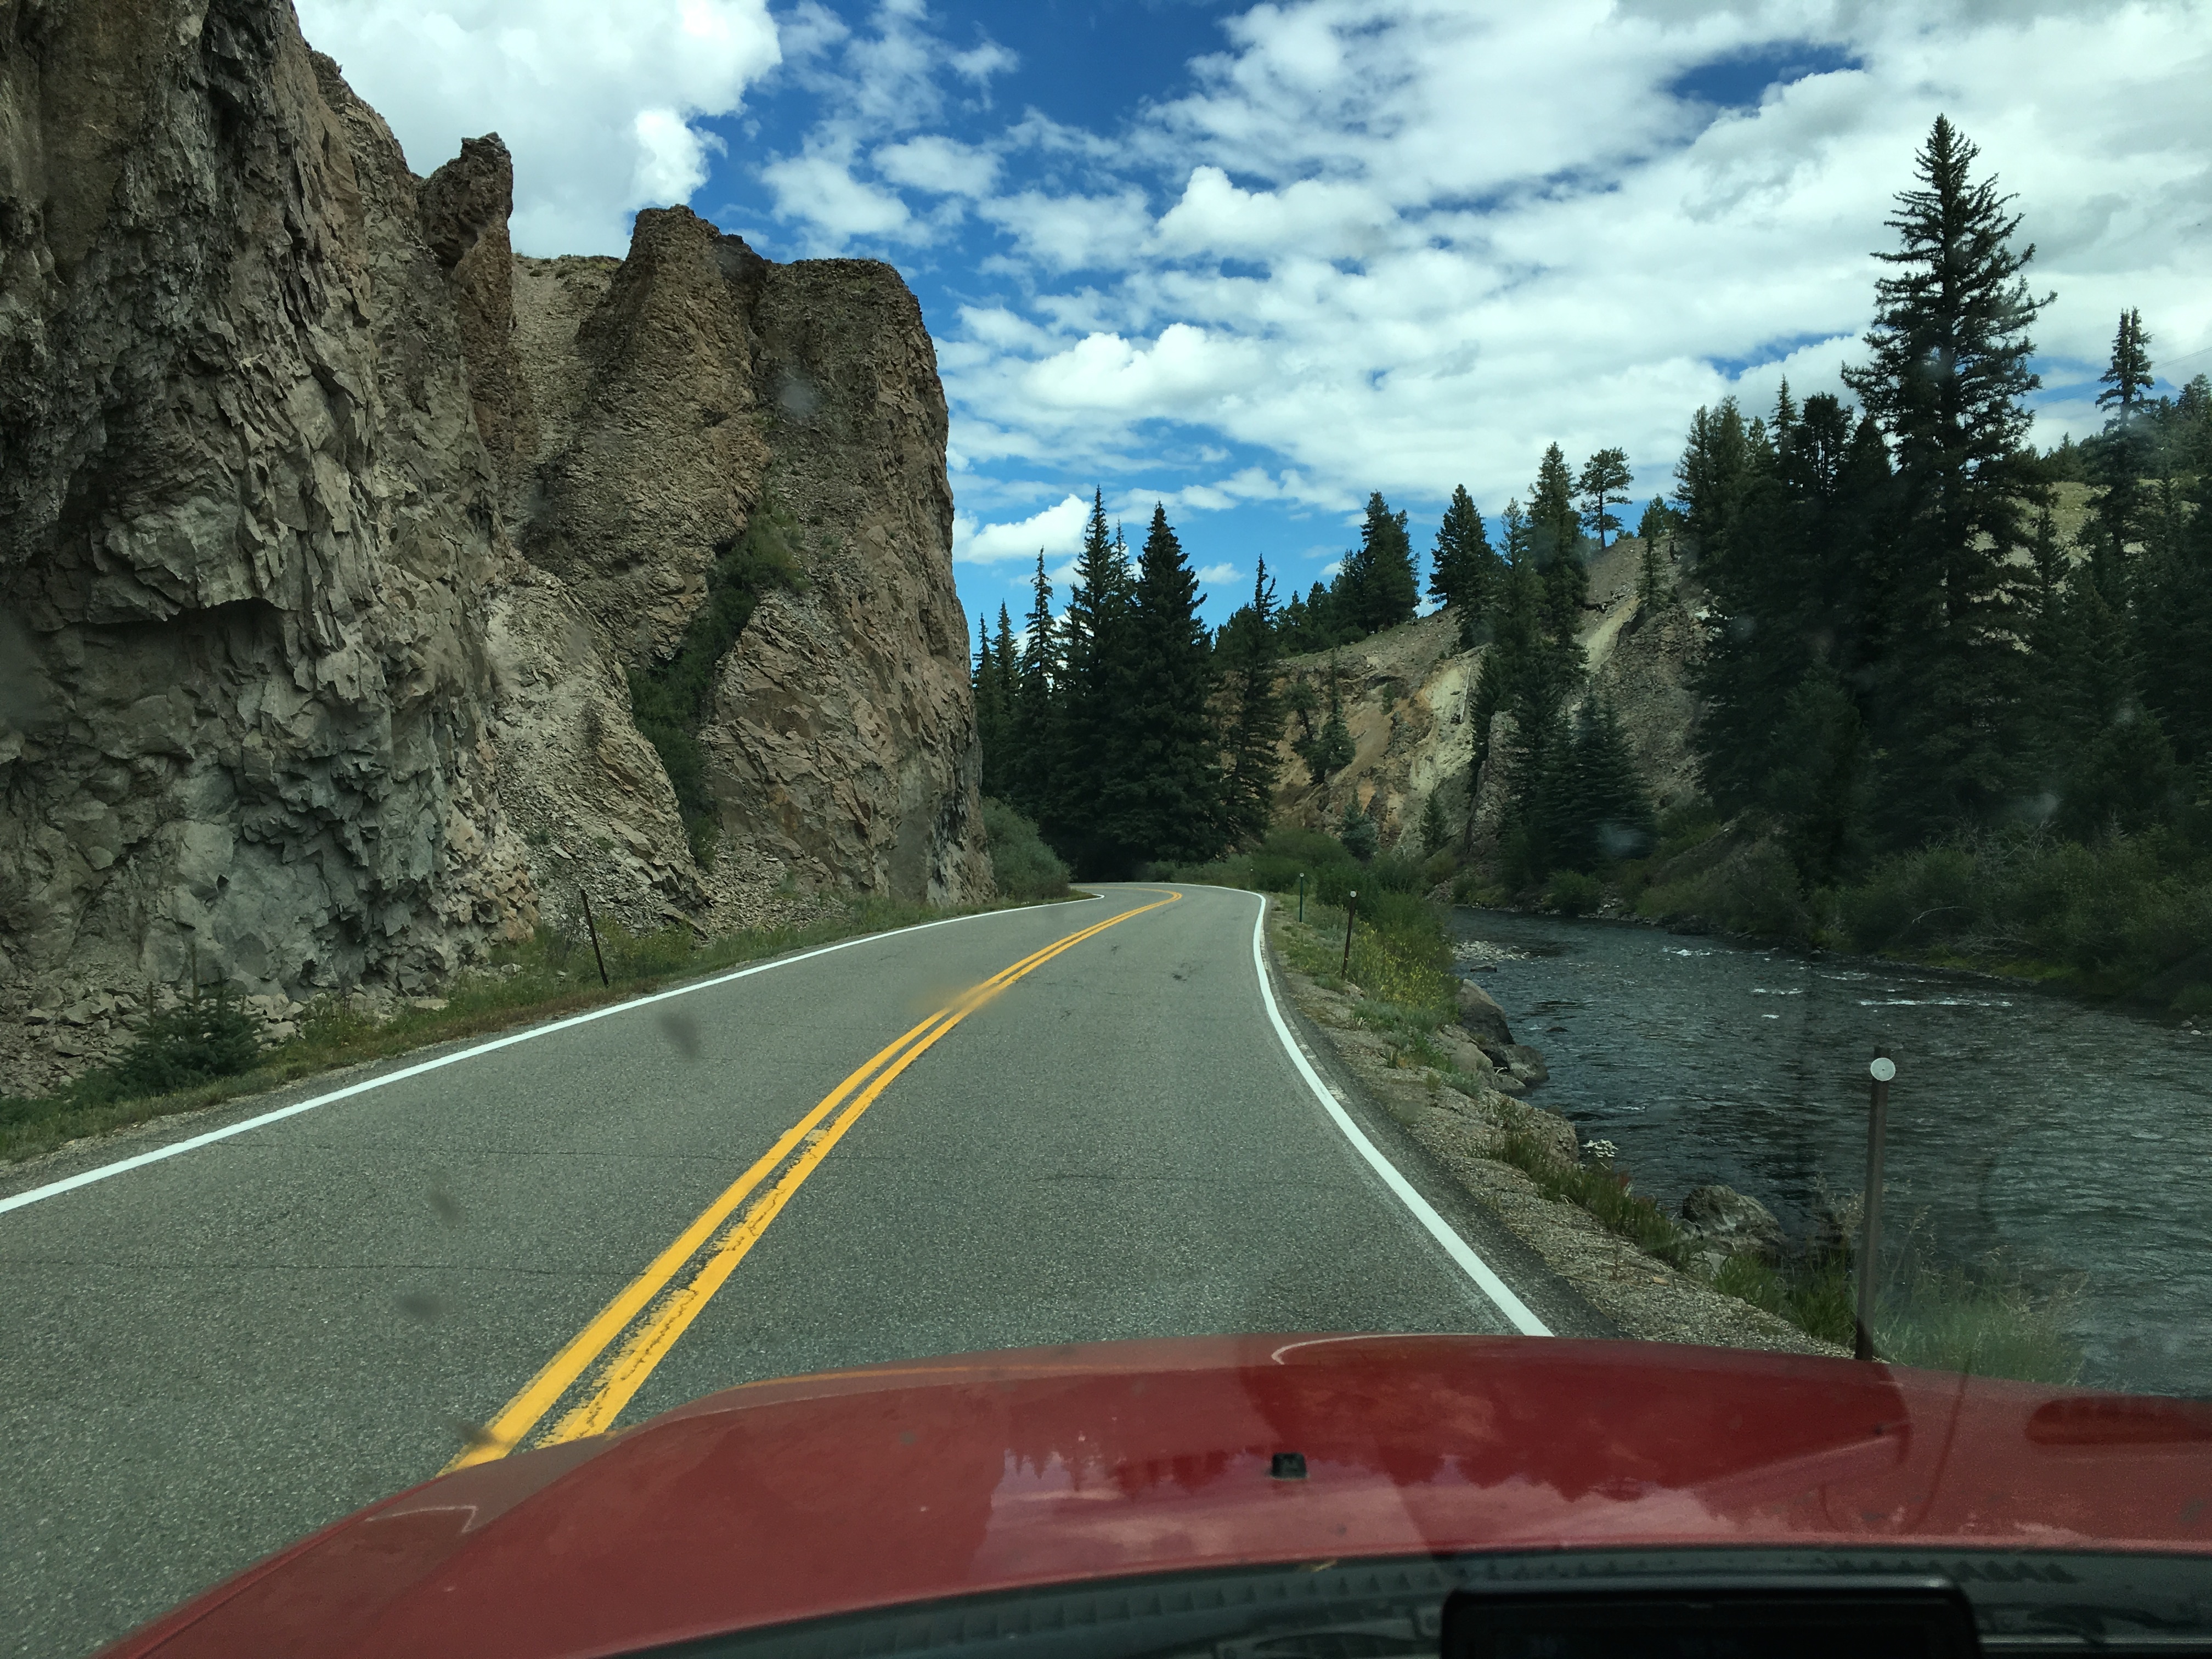
mountain, road, highway, driving, mountain range, vehicle, road trip, infrastructure, mountain pass